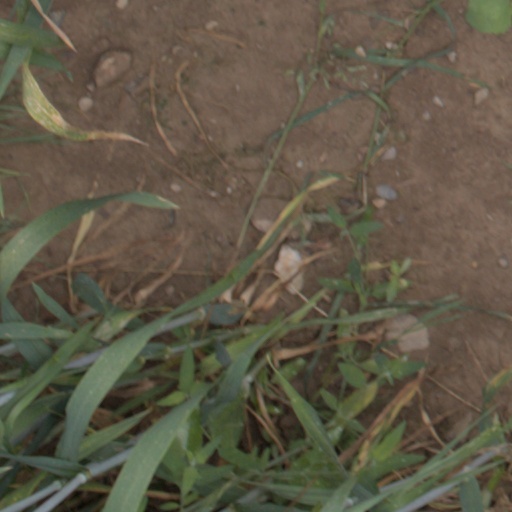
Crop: wheat